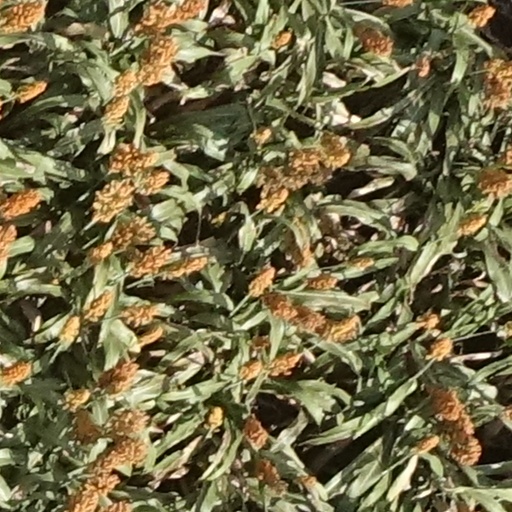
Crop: sorghum